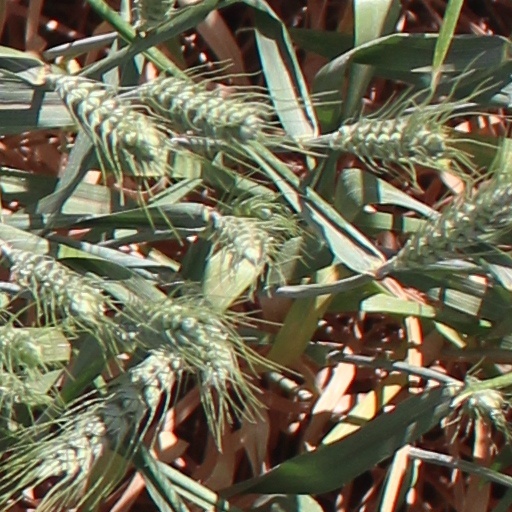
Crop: wheat